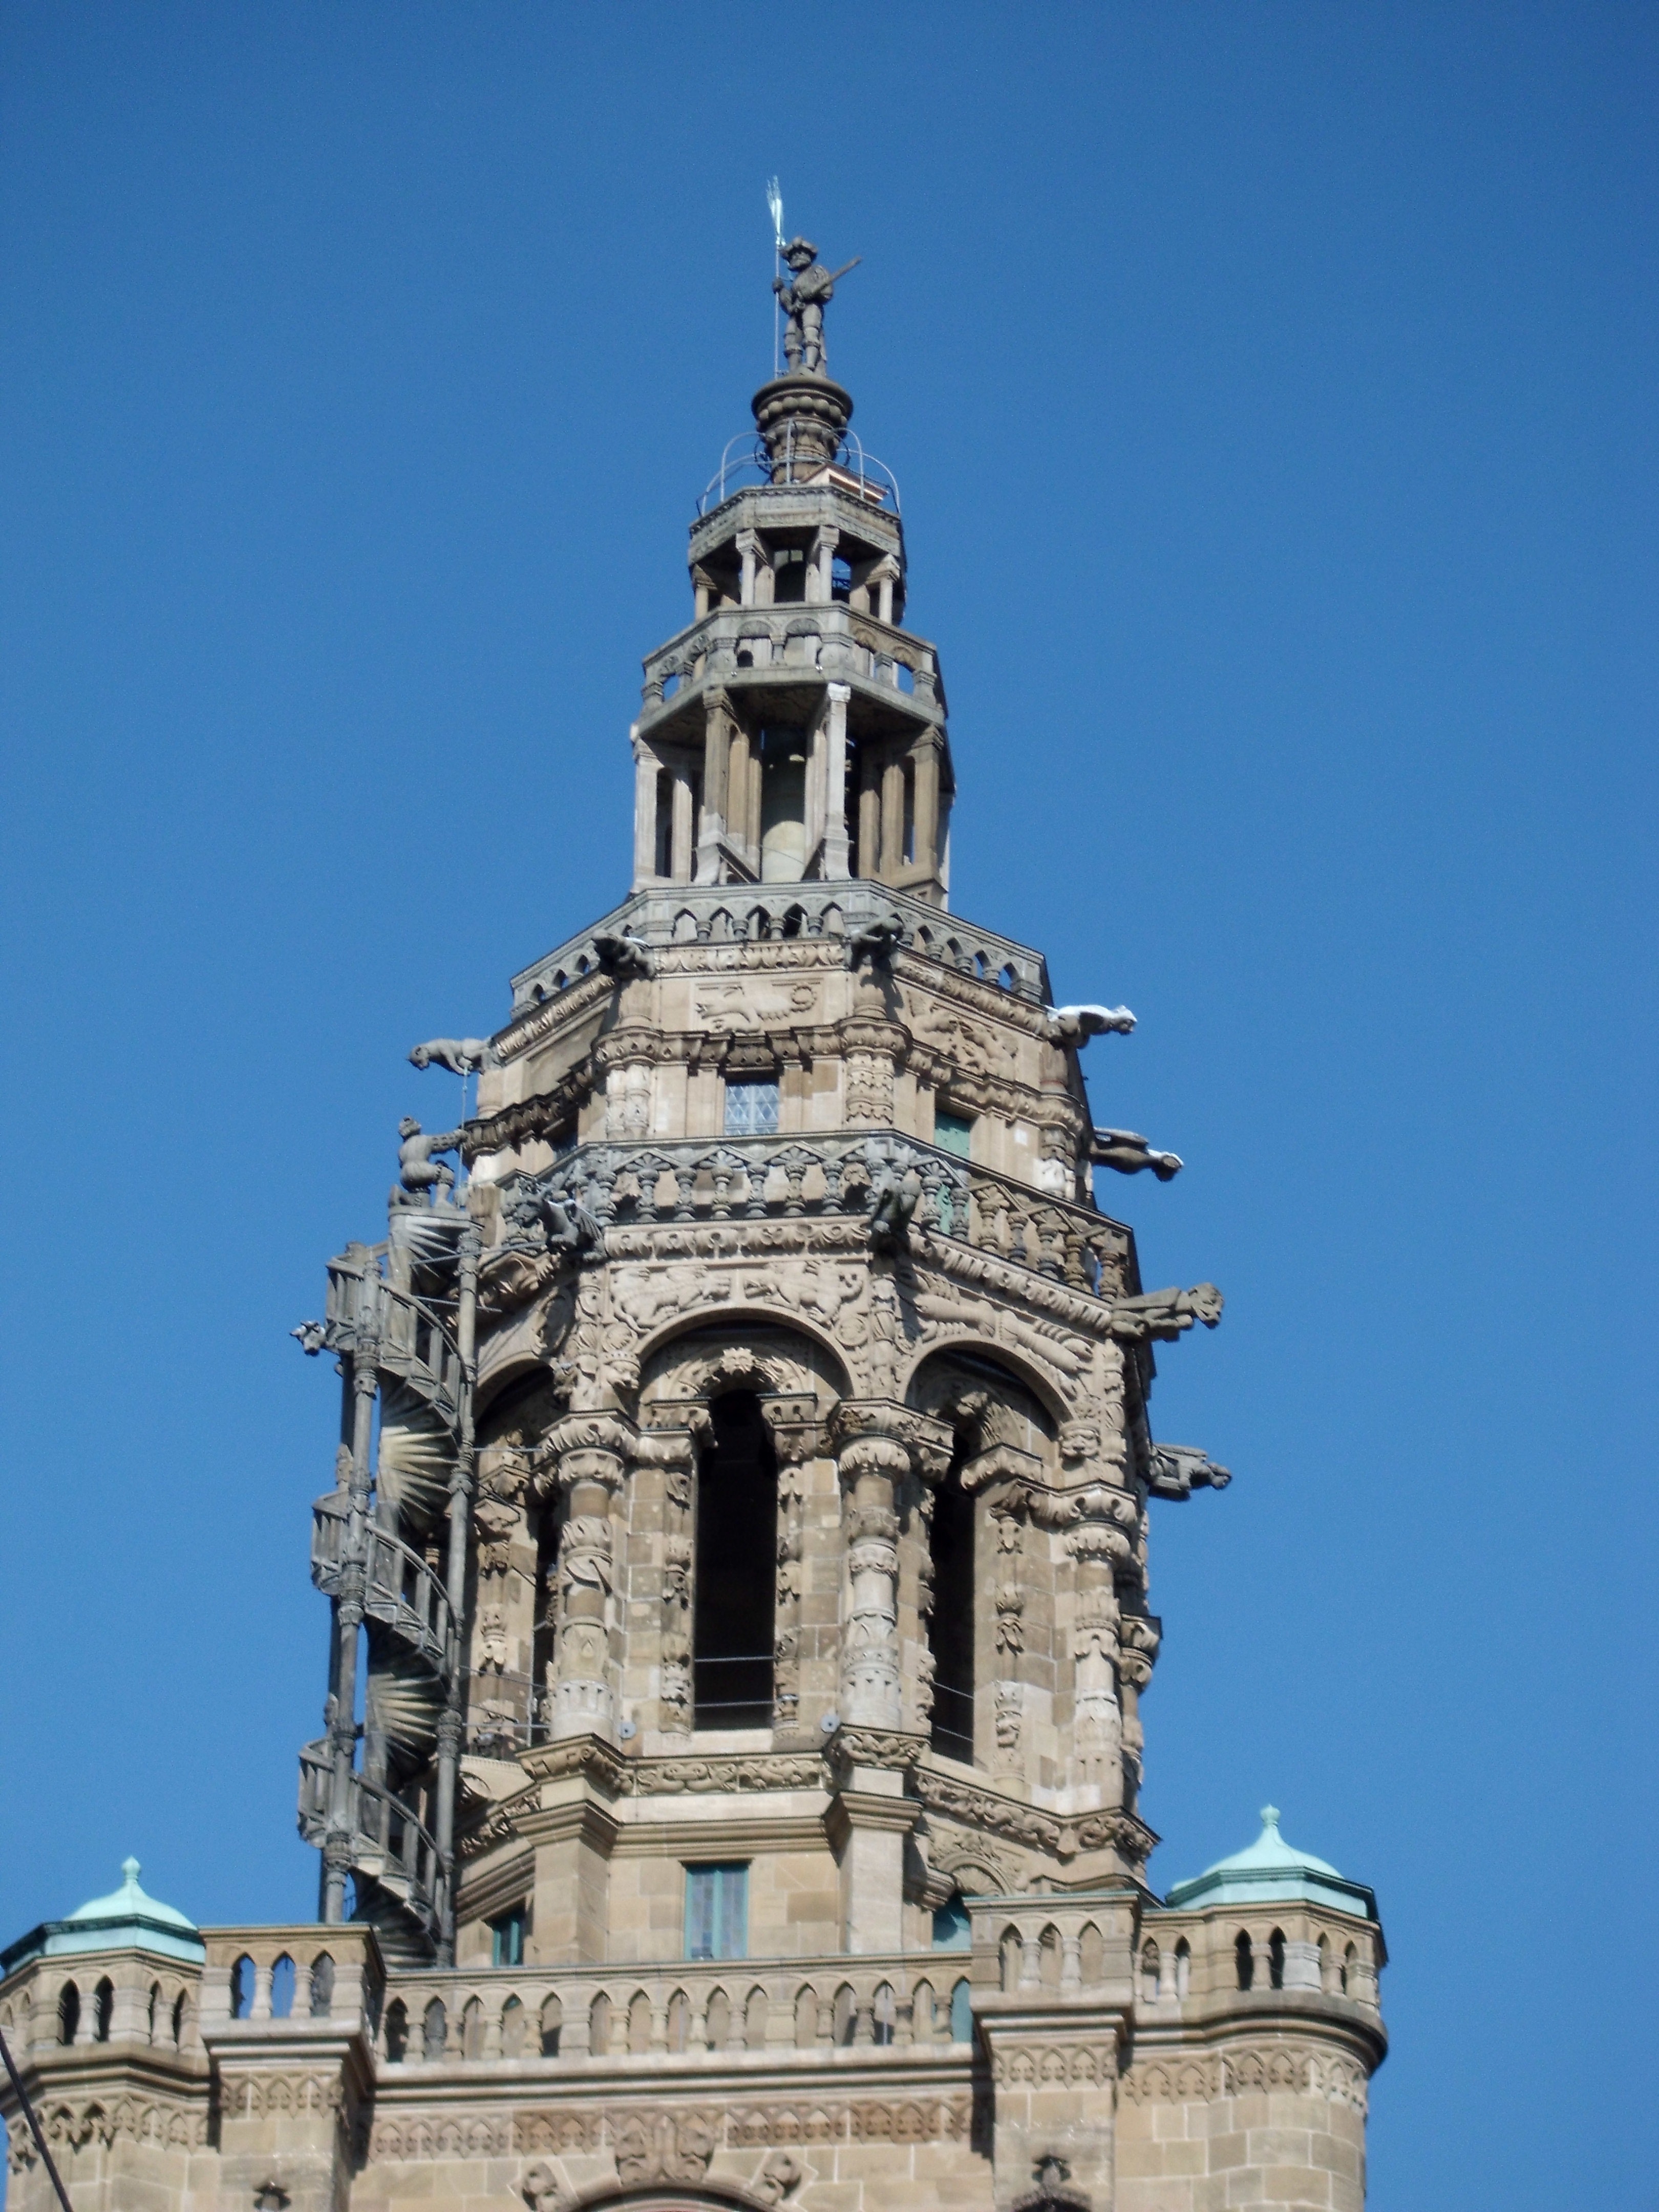
sky, building, tower, landmark, blue, church, cathedral, place of worship, clock tower, bell tower, spire, steeple, dome, heilbronn, saint kilian's church, kiliansmaennle